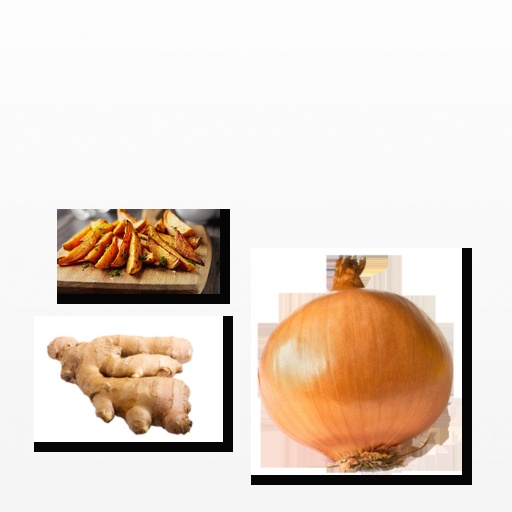
Food items: onion, sweet_potato, ginger